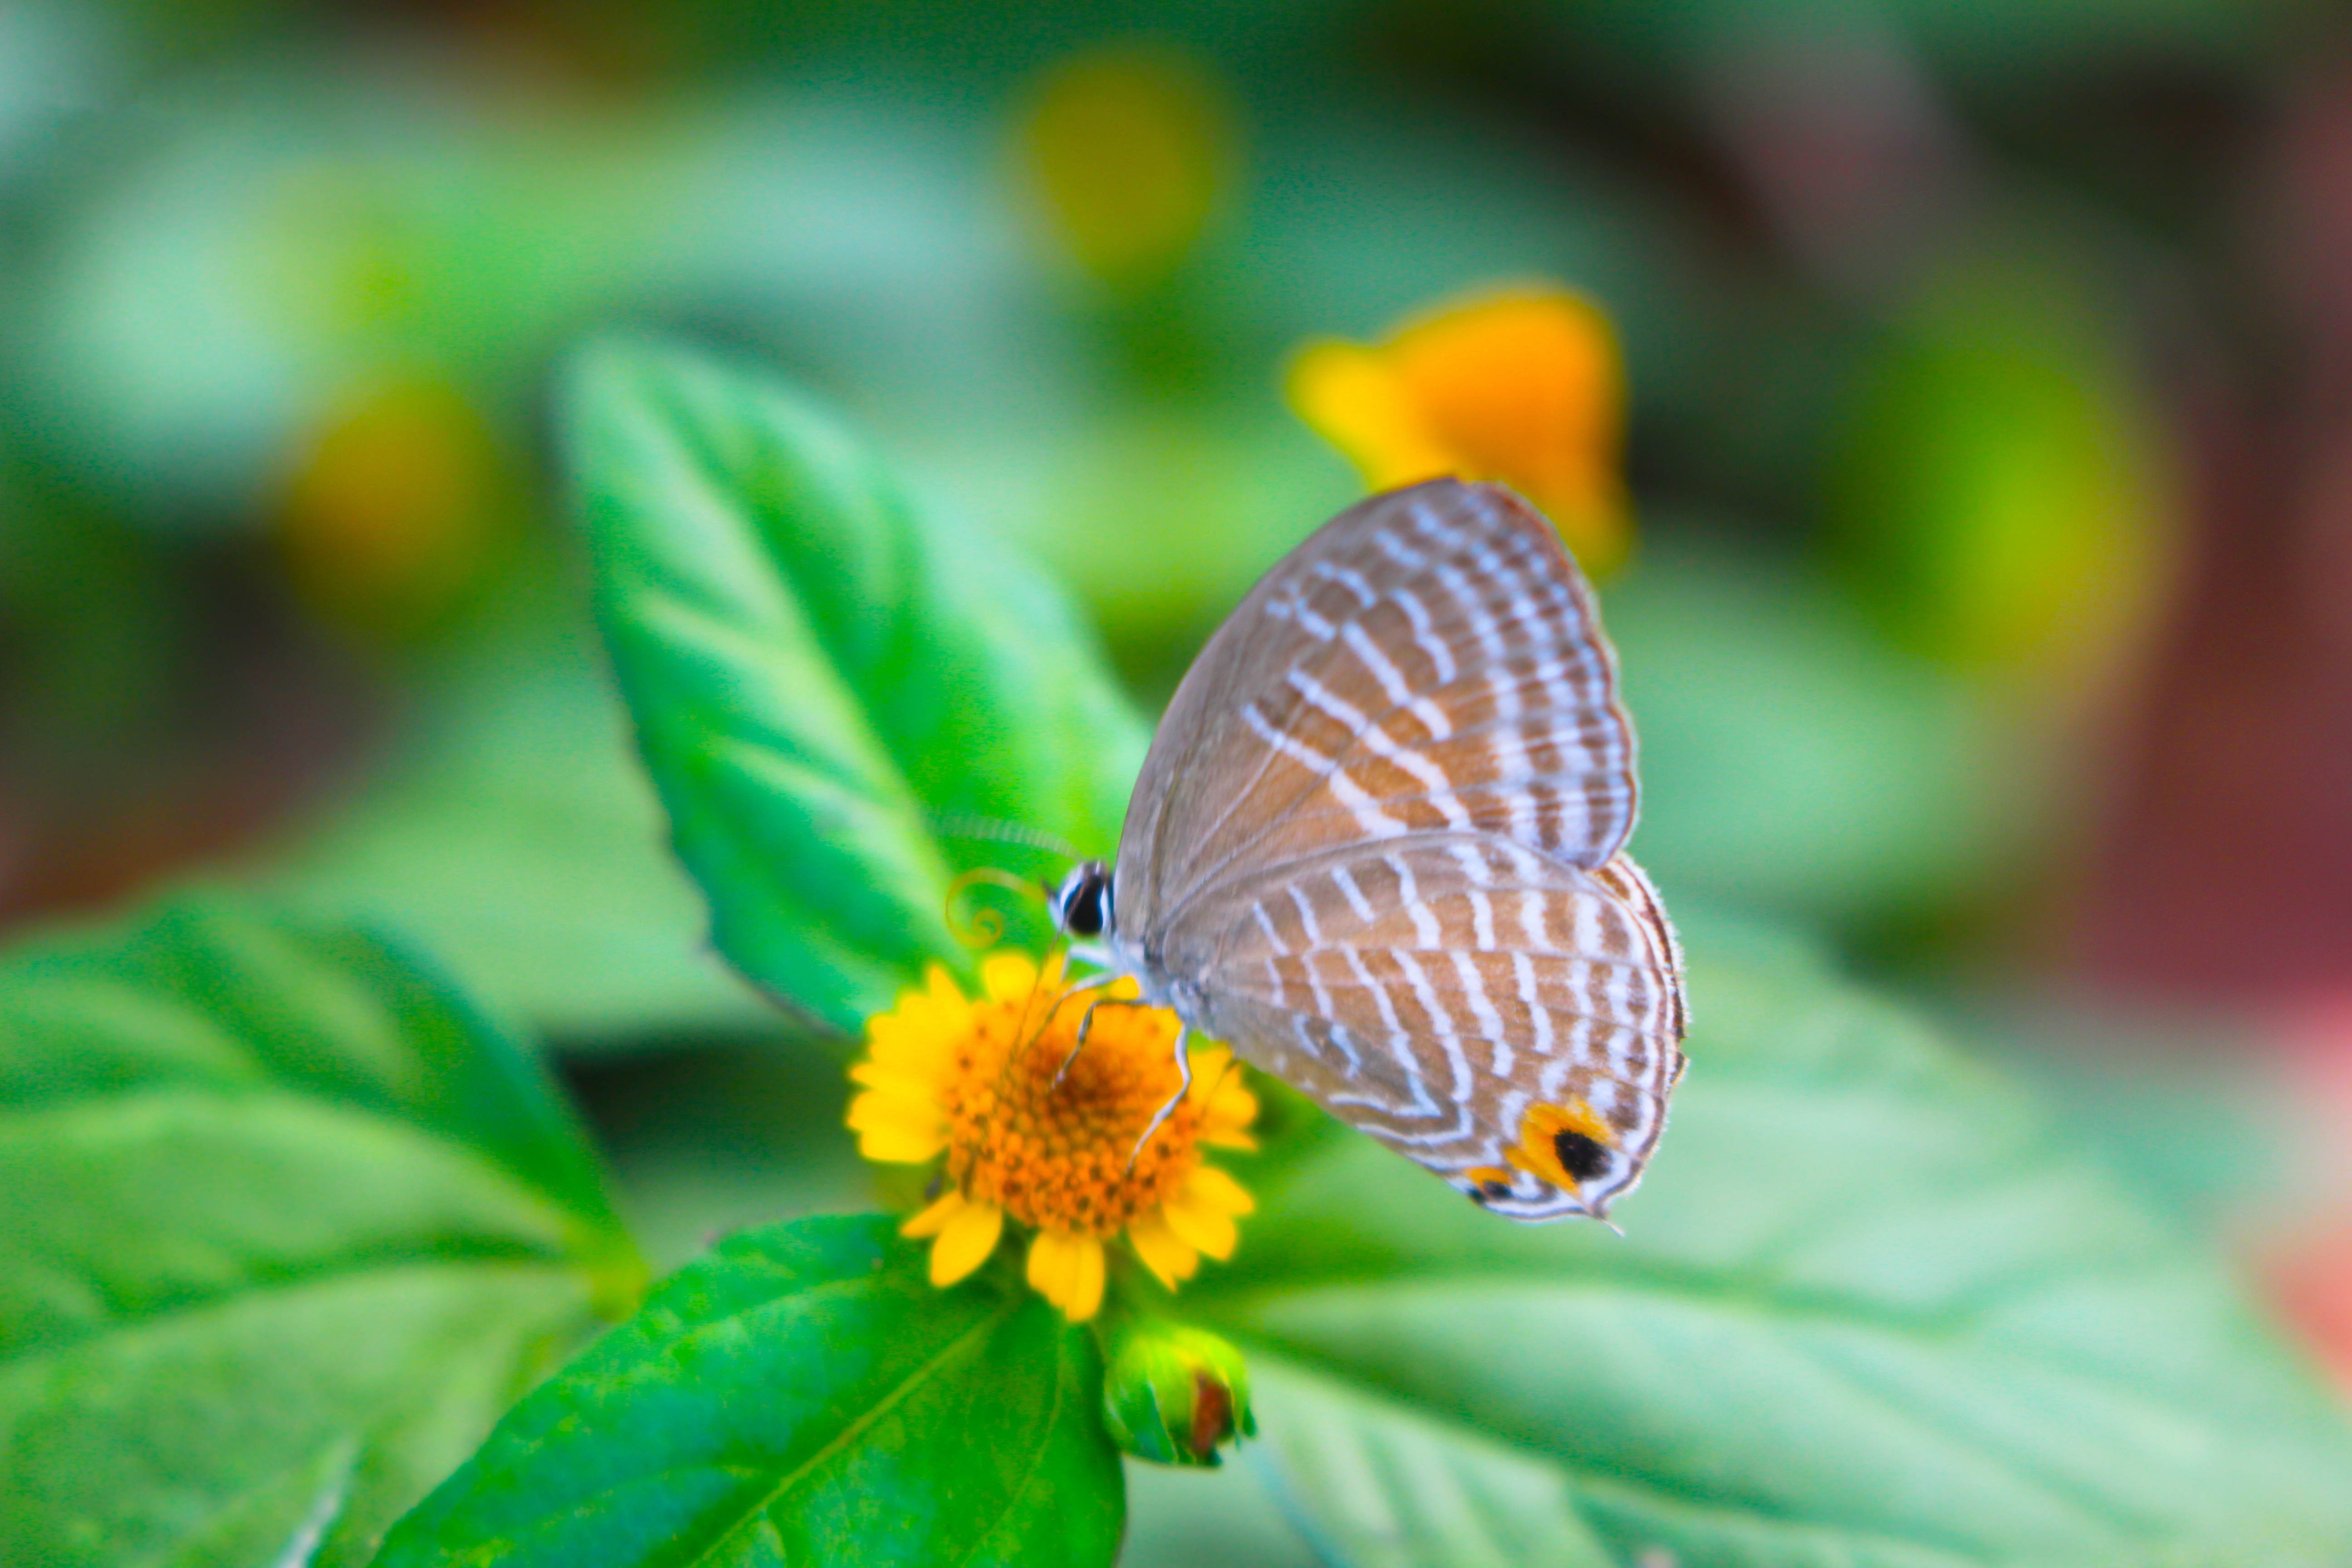
nature, photography, leaf, flower, floral, spring, green, insect, botany, blooming, butterfly, yellow, flora, fauna, invertebrate, close up, tropics, nectar, macro photography, arthropod, pollinator, moths and butterflies, lycaenid